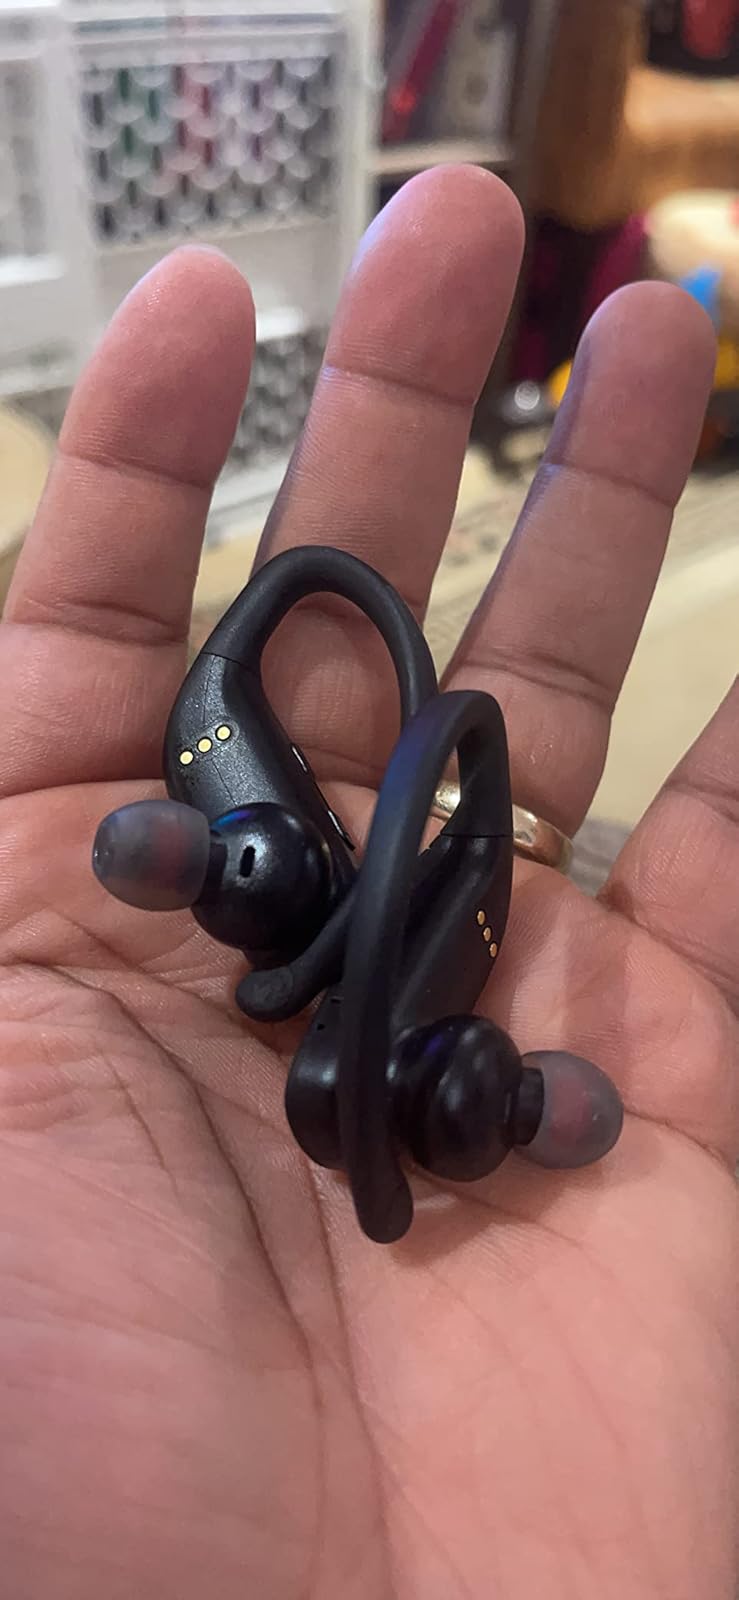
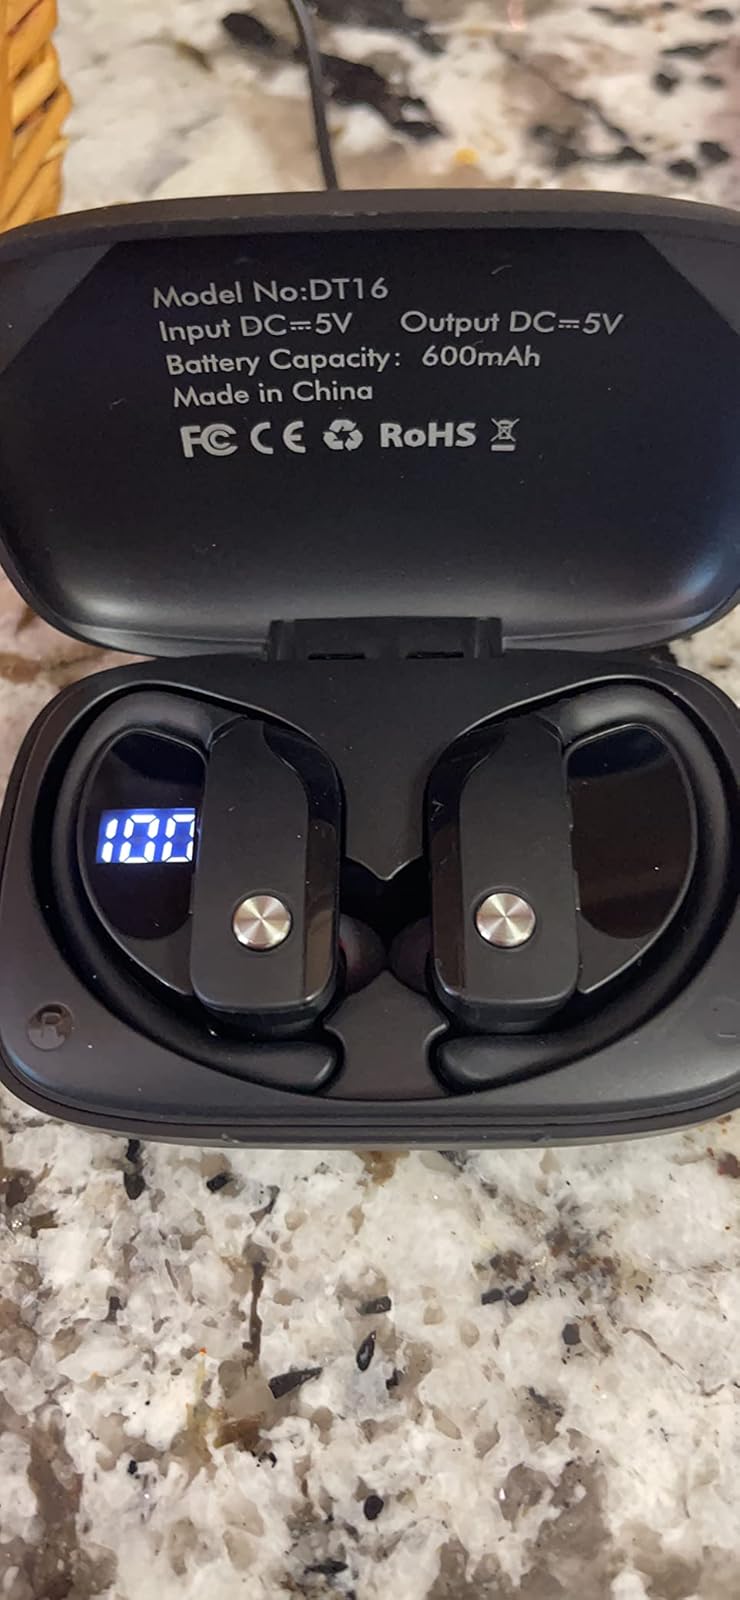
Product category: earbuds
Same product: yes